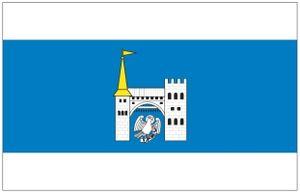
Kuressaare est une ville estonienne située sur l'île de Saaremaa. Elle forme une municipalité et c'est la capitale de la région de Saare.